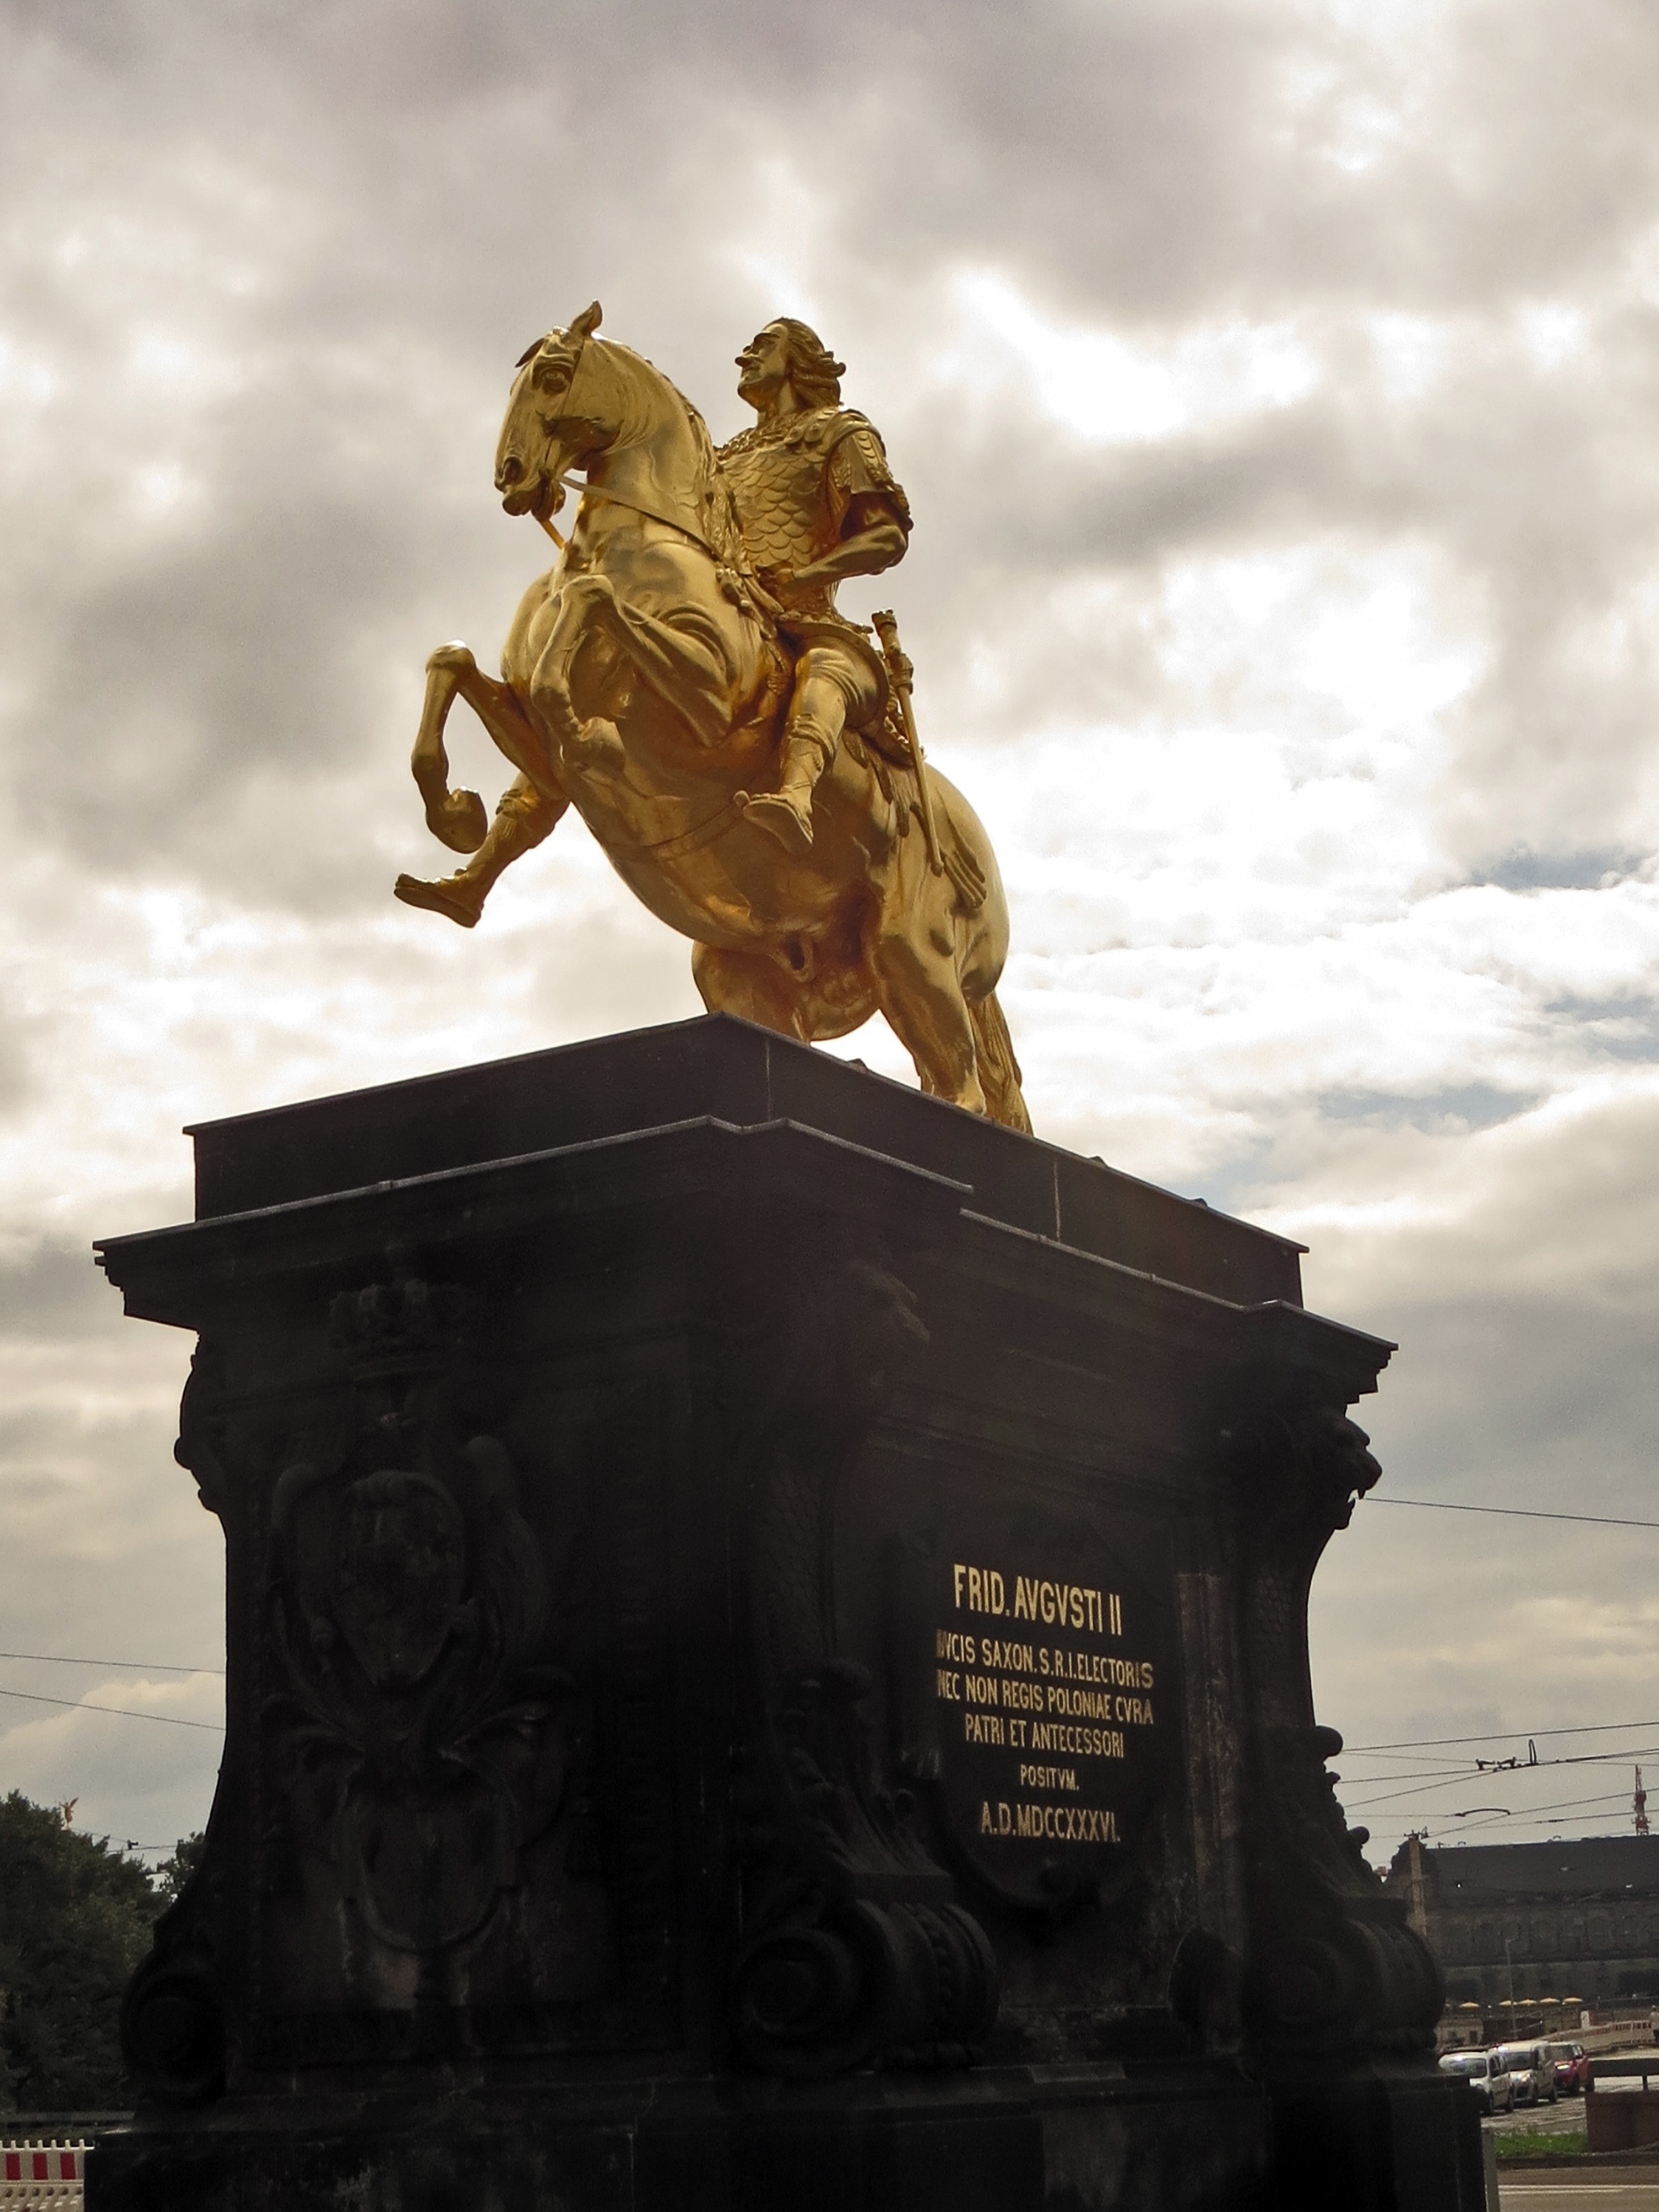
monument, statue, golden, landmark, sculpture, memorial, art, temple, dresden, reiter, equestrian statue, prince elector, ancient history, frederick the strong